Il trovatore

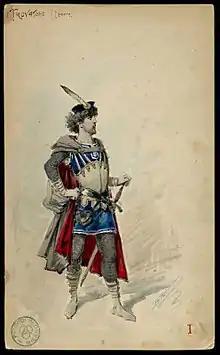
Alfredo Edel Colorno's sketch of Manrico's costume for a production at La Scala in 1883

Leonora confesses her love for the Troubadour to her confidante, Ines (Cavatina ("Tacea la notte placida" / "The peaceful night lay silent"... "Di tale amor" / "A love that words can scarcely describe"), in which she tells how she fell in love with a mystery knight, victor at a tournament; lost track of him when a civil war broke out; then encountered him again, in disguise as a wandering troubadour who sang beneath her window. When they have gone, the Count di Luna enters, intending to pay court to Leonora himself, but hears the voice of his rival in the distance: ("Deserto sulla terra" / "Alone upon this earth"). Leonora in the darkness briefly mistakes the count for her lover, until the Troubadour himself enters the garden, and she rushes to his arms. The Count challenges his rival to reveal his true identity, which he does: Manrico, a knight now outlawed and under death sentence for his allegiance to a rival prince. Manrico in turn challenges him to call the guards, but the Count regards this encounter as a personal rather than political matter, and challenges Manrico instead to a duel over their common love. Leonora tries to intervene, but cannot stop them from fighting (Trio: "Di geloso amor sprezzato" / "The fire of jealous love" ).